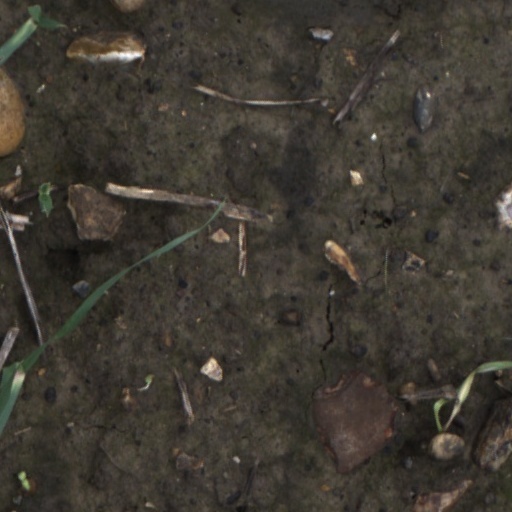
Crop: wheat